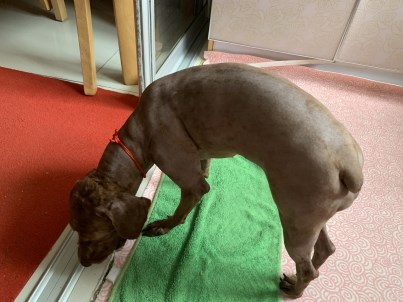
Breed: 7449-n000128-teddy